Podophthalmus vigil

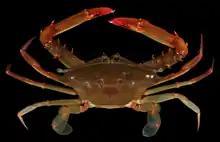

Podophthalmus vigil is a species of swimmer crab found in tropical areas of the Indo-Pacific Ocean, including Hawaii, Japan, South Africa, the Red Sea, Australia. In Australia the crab is found across the north from Exmouth to Moreton Bay. It is commonly known as the Long-eyed swimmer crab Stalk-eyed swimmer crab, Red crab, or Periscope crab. Like other swimmer crabs the last pair of legs have flattened ends to form paddles. Colors include a greenish brown carapace with possible red spots, claws and legs pale violet, rose red or dark red. The carapace is typically up to 100mm across, very broad at the front, narrow at the back with a spine on each side. There is a single tooth behind the spine. Males are larger than females and have more elongated limbs.